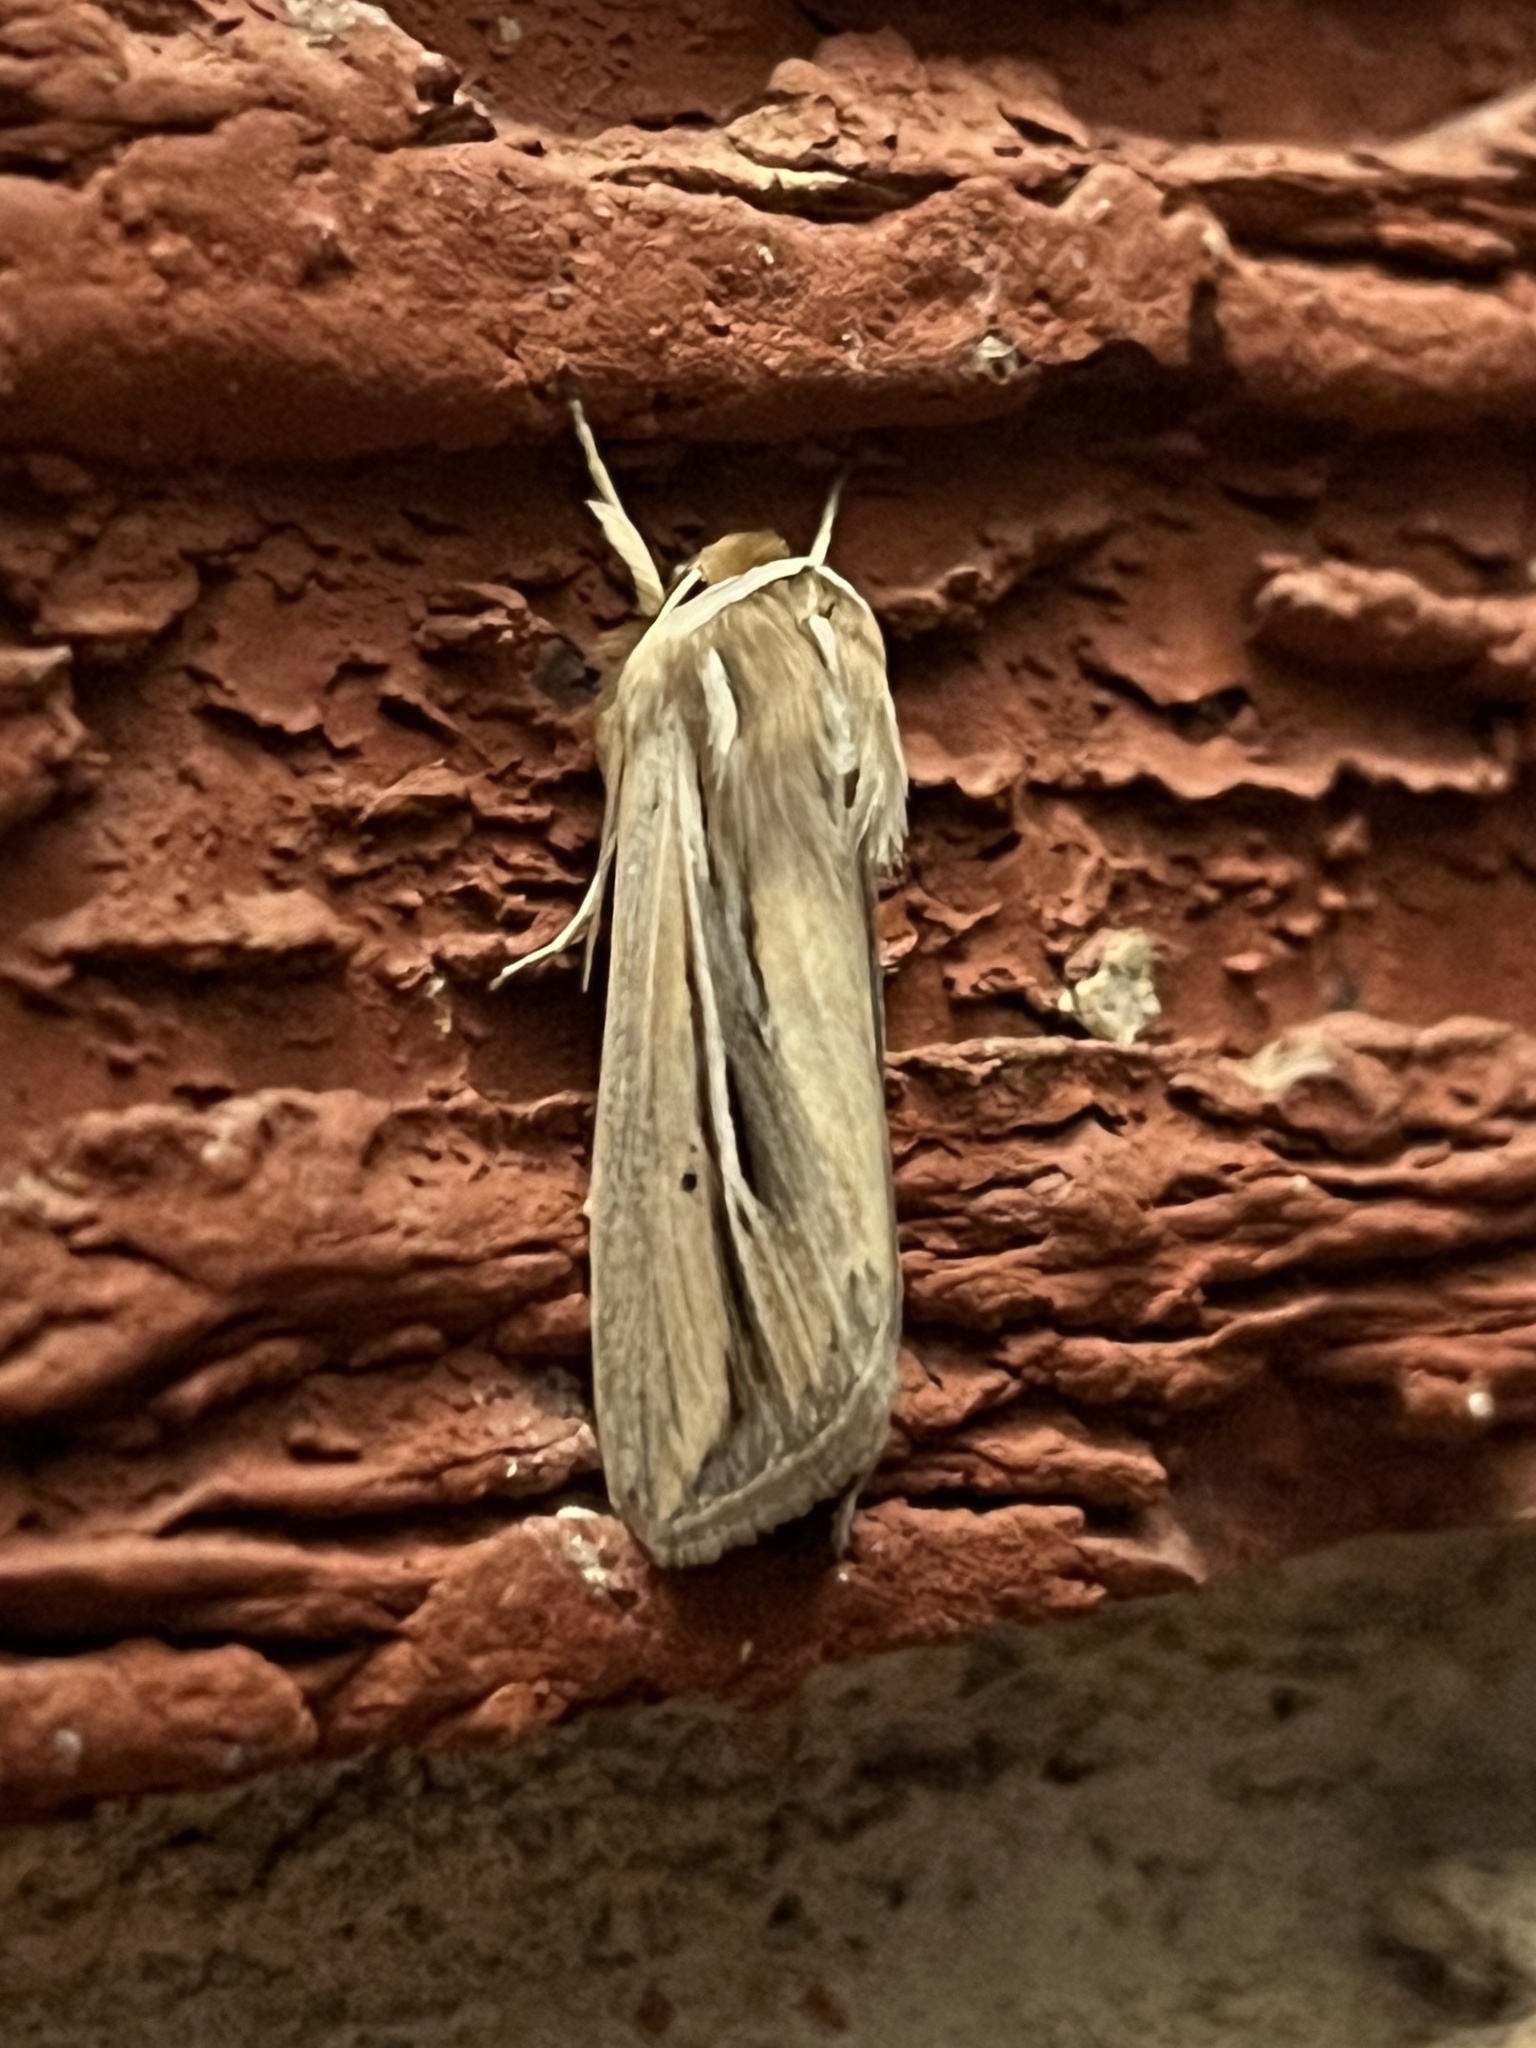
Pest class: wheathead_armyworm_Dargida_diffusa